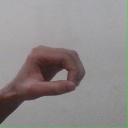
अक्षर: औ